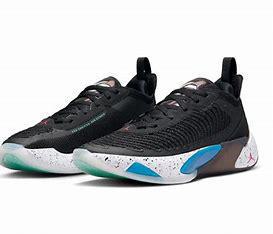
Brand: Jordan
Model: Luka 1